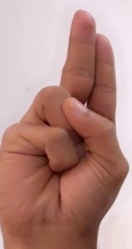
ASL sign: U